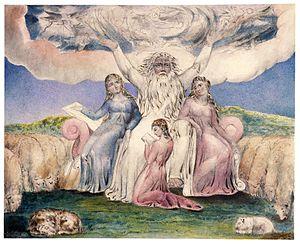
Les Illustrations du Livre de Job est un livre d'artiste de William Blake, publié en 1826, composé d'une série de vingt-deux gravures en taille-douce, qui illustrent le Livre de Job. Cette série, éditée à 315 exemplaires, est complétée par deux séries d'aquarelles préparatoires sur le même sujet, et par plusieurs autres œuvres.